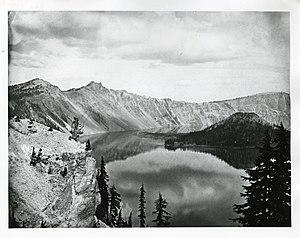
Le mont Mazama, en anglais Mount Mazama, est un volcan endormi s'élevant à 2 484 mètres d'altitude au pic Hillman dans la chaîne des Cascades, au sein de l'Oregon, dans le Nord-Ouest des États-Unis. Il est occupé en son centre par une vaste caldeira abritant le Crater Lake, un lac de cratère qui forme la plus profonde étendue d'eau du pays, avec pratiquement 600 mètres. Il fait partie de l'arc volcanique des Cascades, issu de la zone de subduction de Cascadia, et se situe à la fois en marge de la province extensive de Basin and Range, raison pour laquelle il offre une variété de roches volcaniques aussi bien visqueuses qu'effusives : il se compose de rhyodacite, de dacite, d'andésite et d'andésite basaltique.